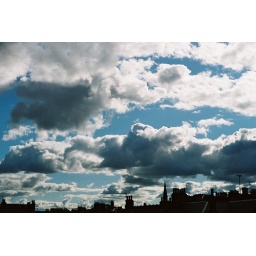
The view from my room, sitting on the sofa. Watching the clouds roll by is very, very peaceful indeed.